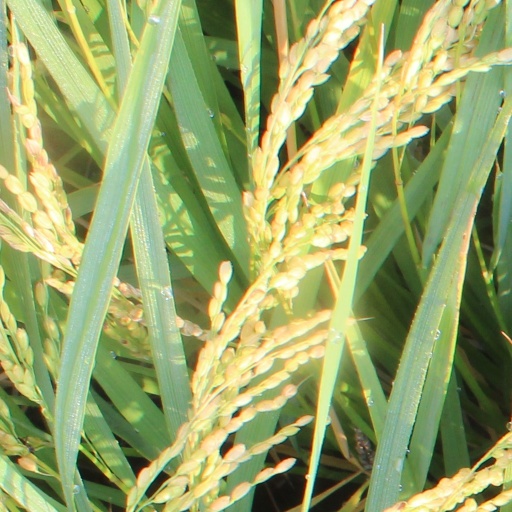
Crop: rice